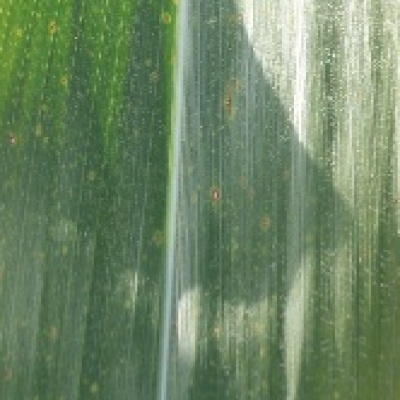
Label: Corn_(Maize)___Maize_Streak_Virus